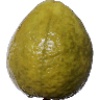
Label: guava